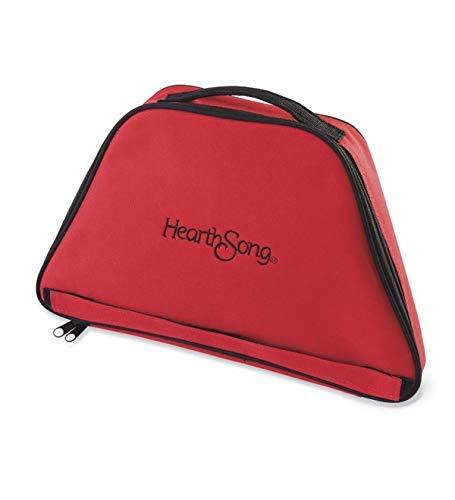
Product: Lyrical Lap Harp Special
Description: Hardwood lap harp.
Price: $66.84
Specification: ProductDimensions:15x7.8x2inches|ItemWeight:3.19pounds|ShippingWeight:4pounds(Viewshippingratesandpolicies)|ASIN:B00E9Z2NMA|Itemmodelnumber:729202|Manufacturerrecommendedage:5-12years